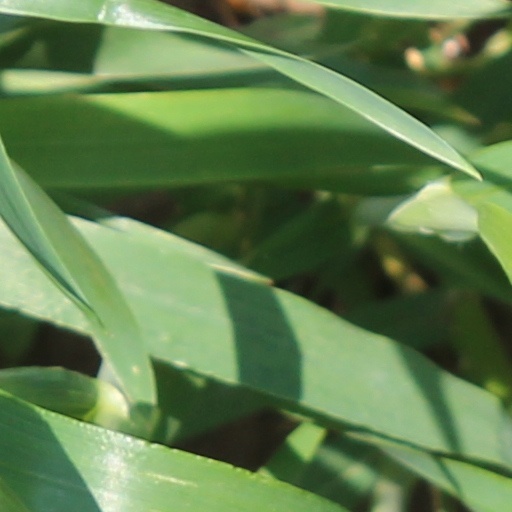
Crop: wheat